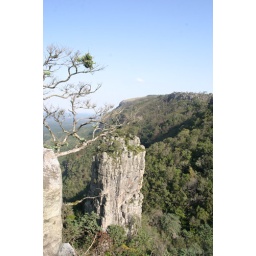
The Pinnacle, a rock formation at Blyde River Canyon, South Africa, the third largest canyon in the world.